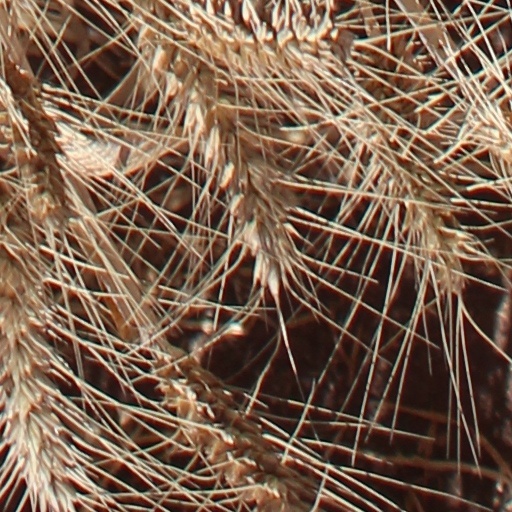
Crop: wheat